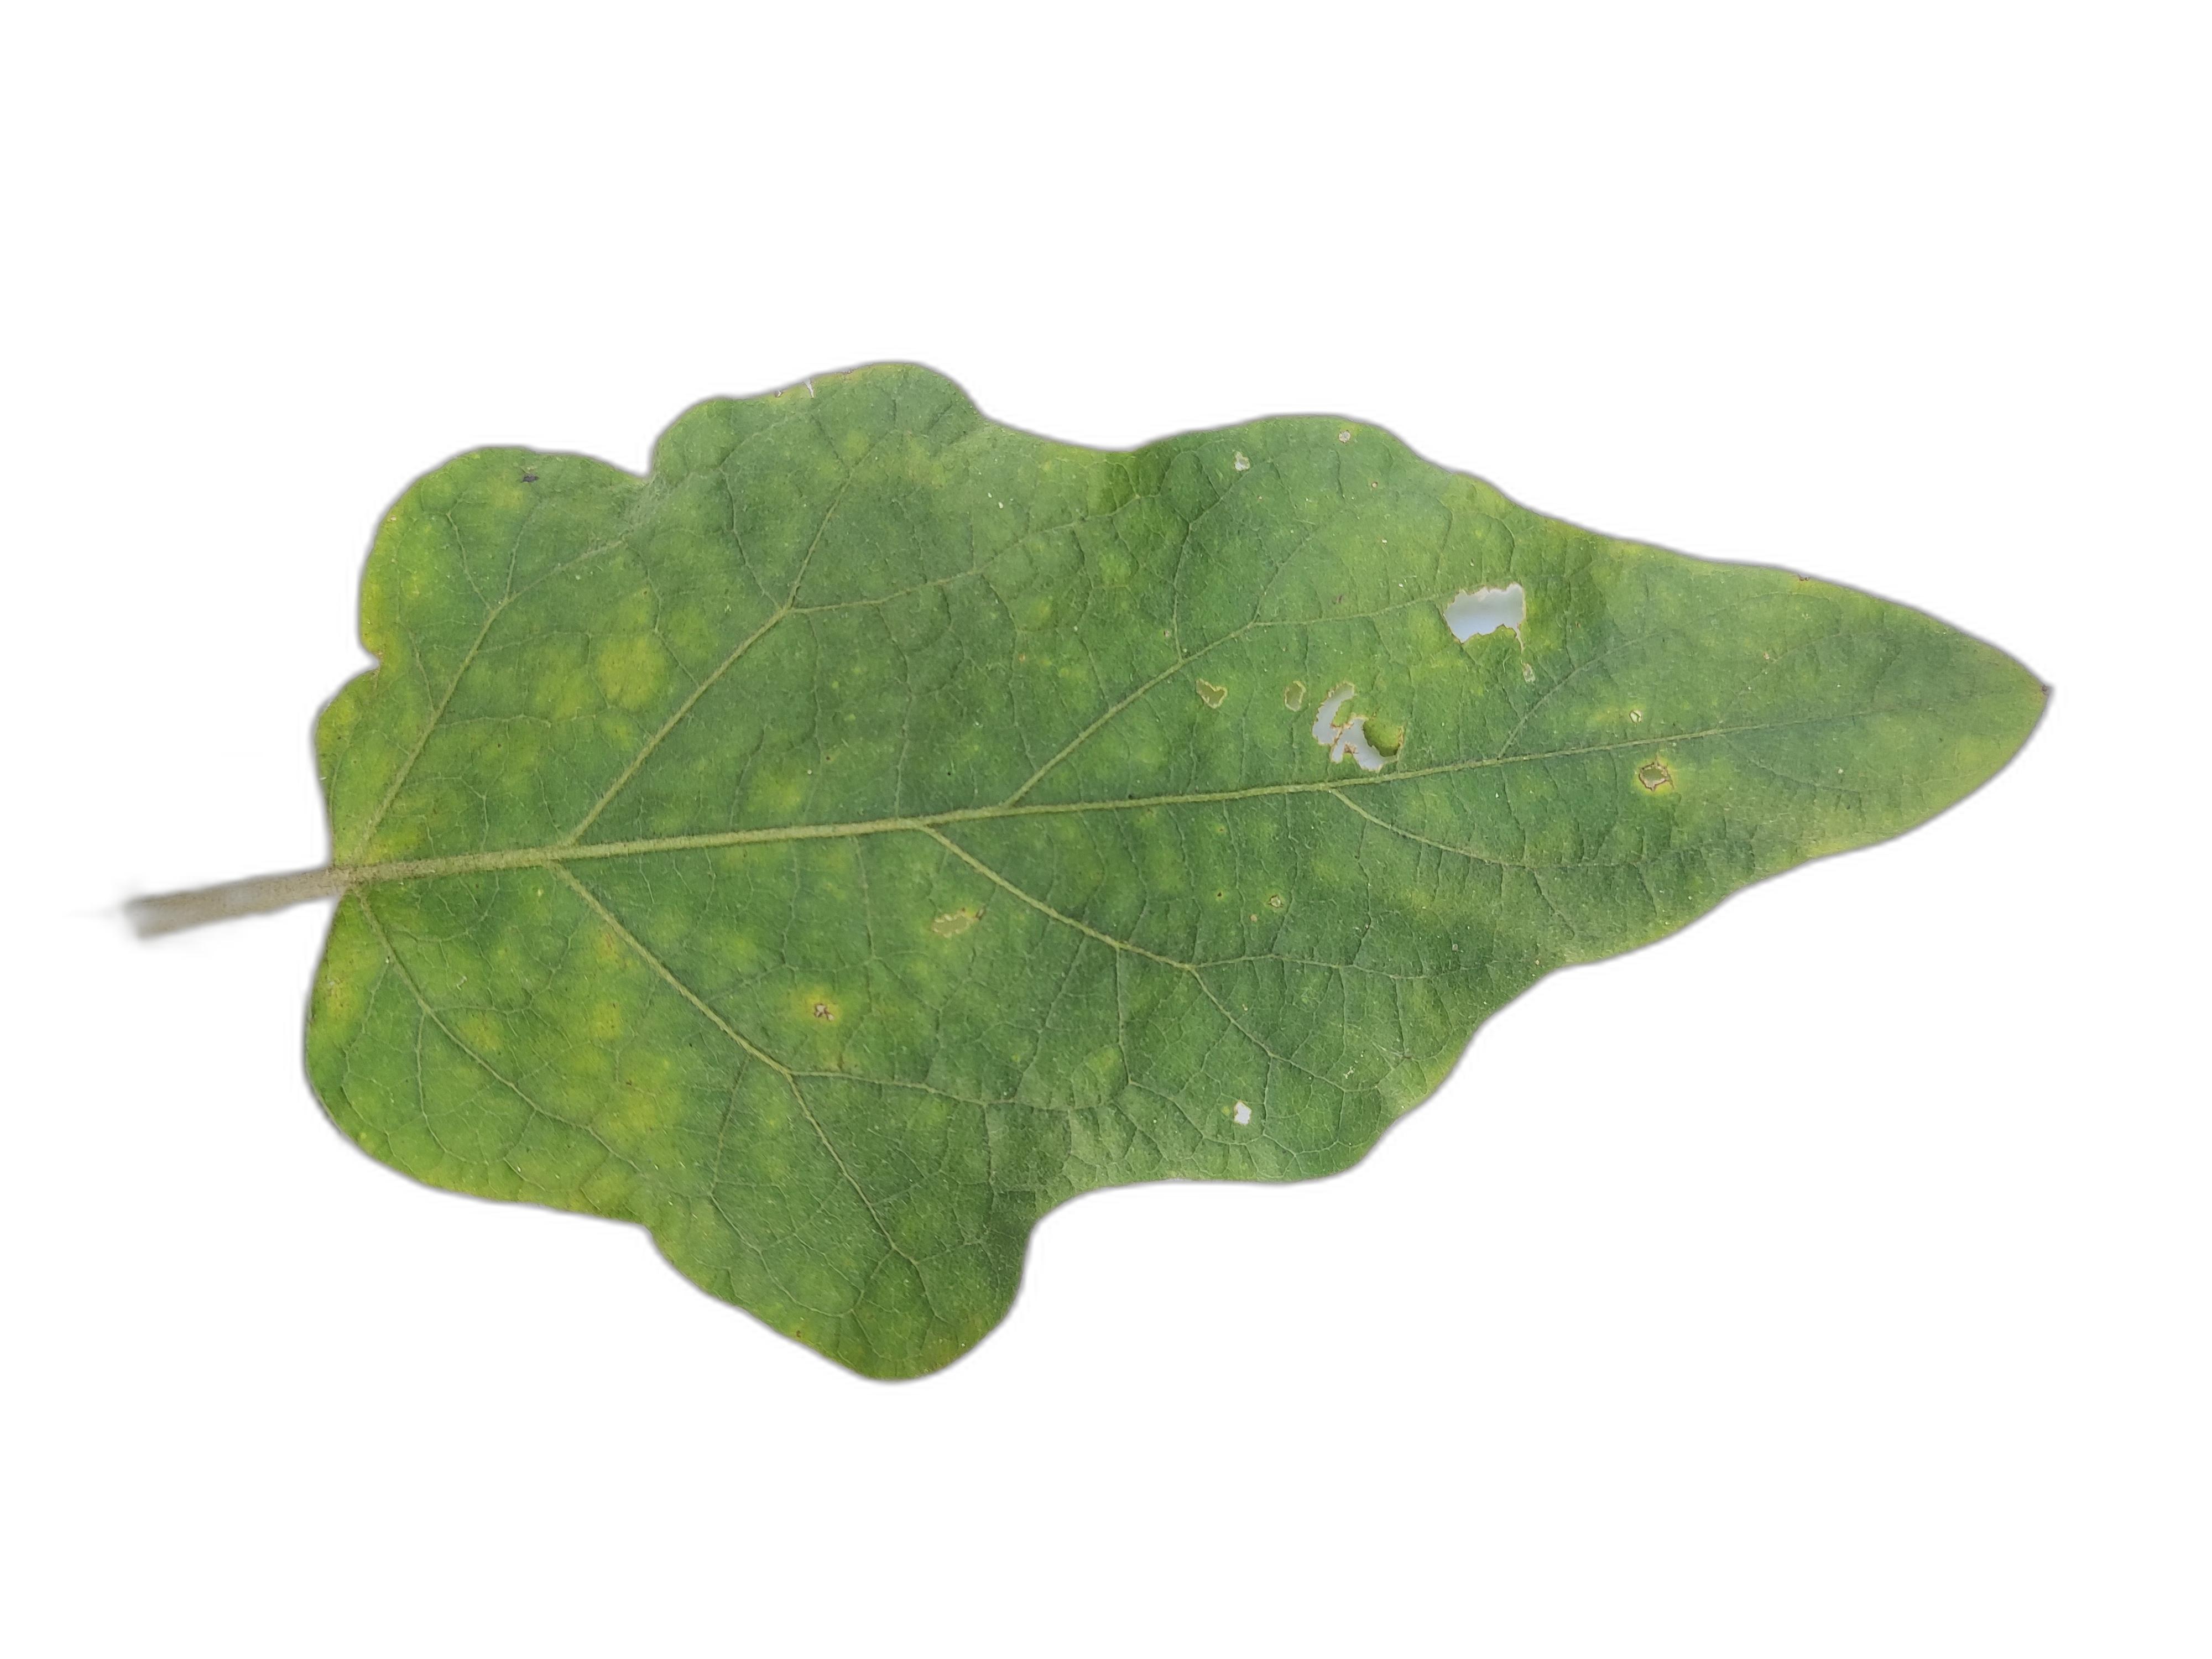
Label: Insect Pest Disease